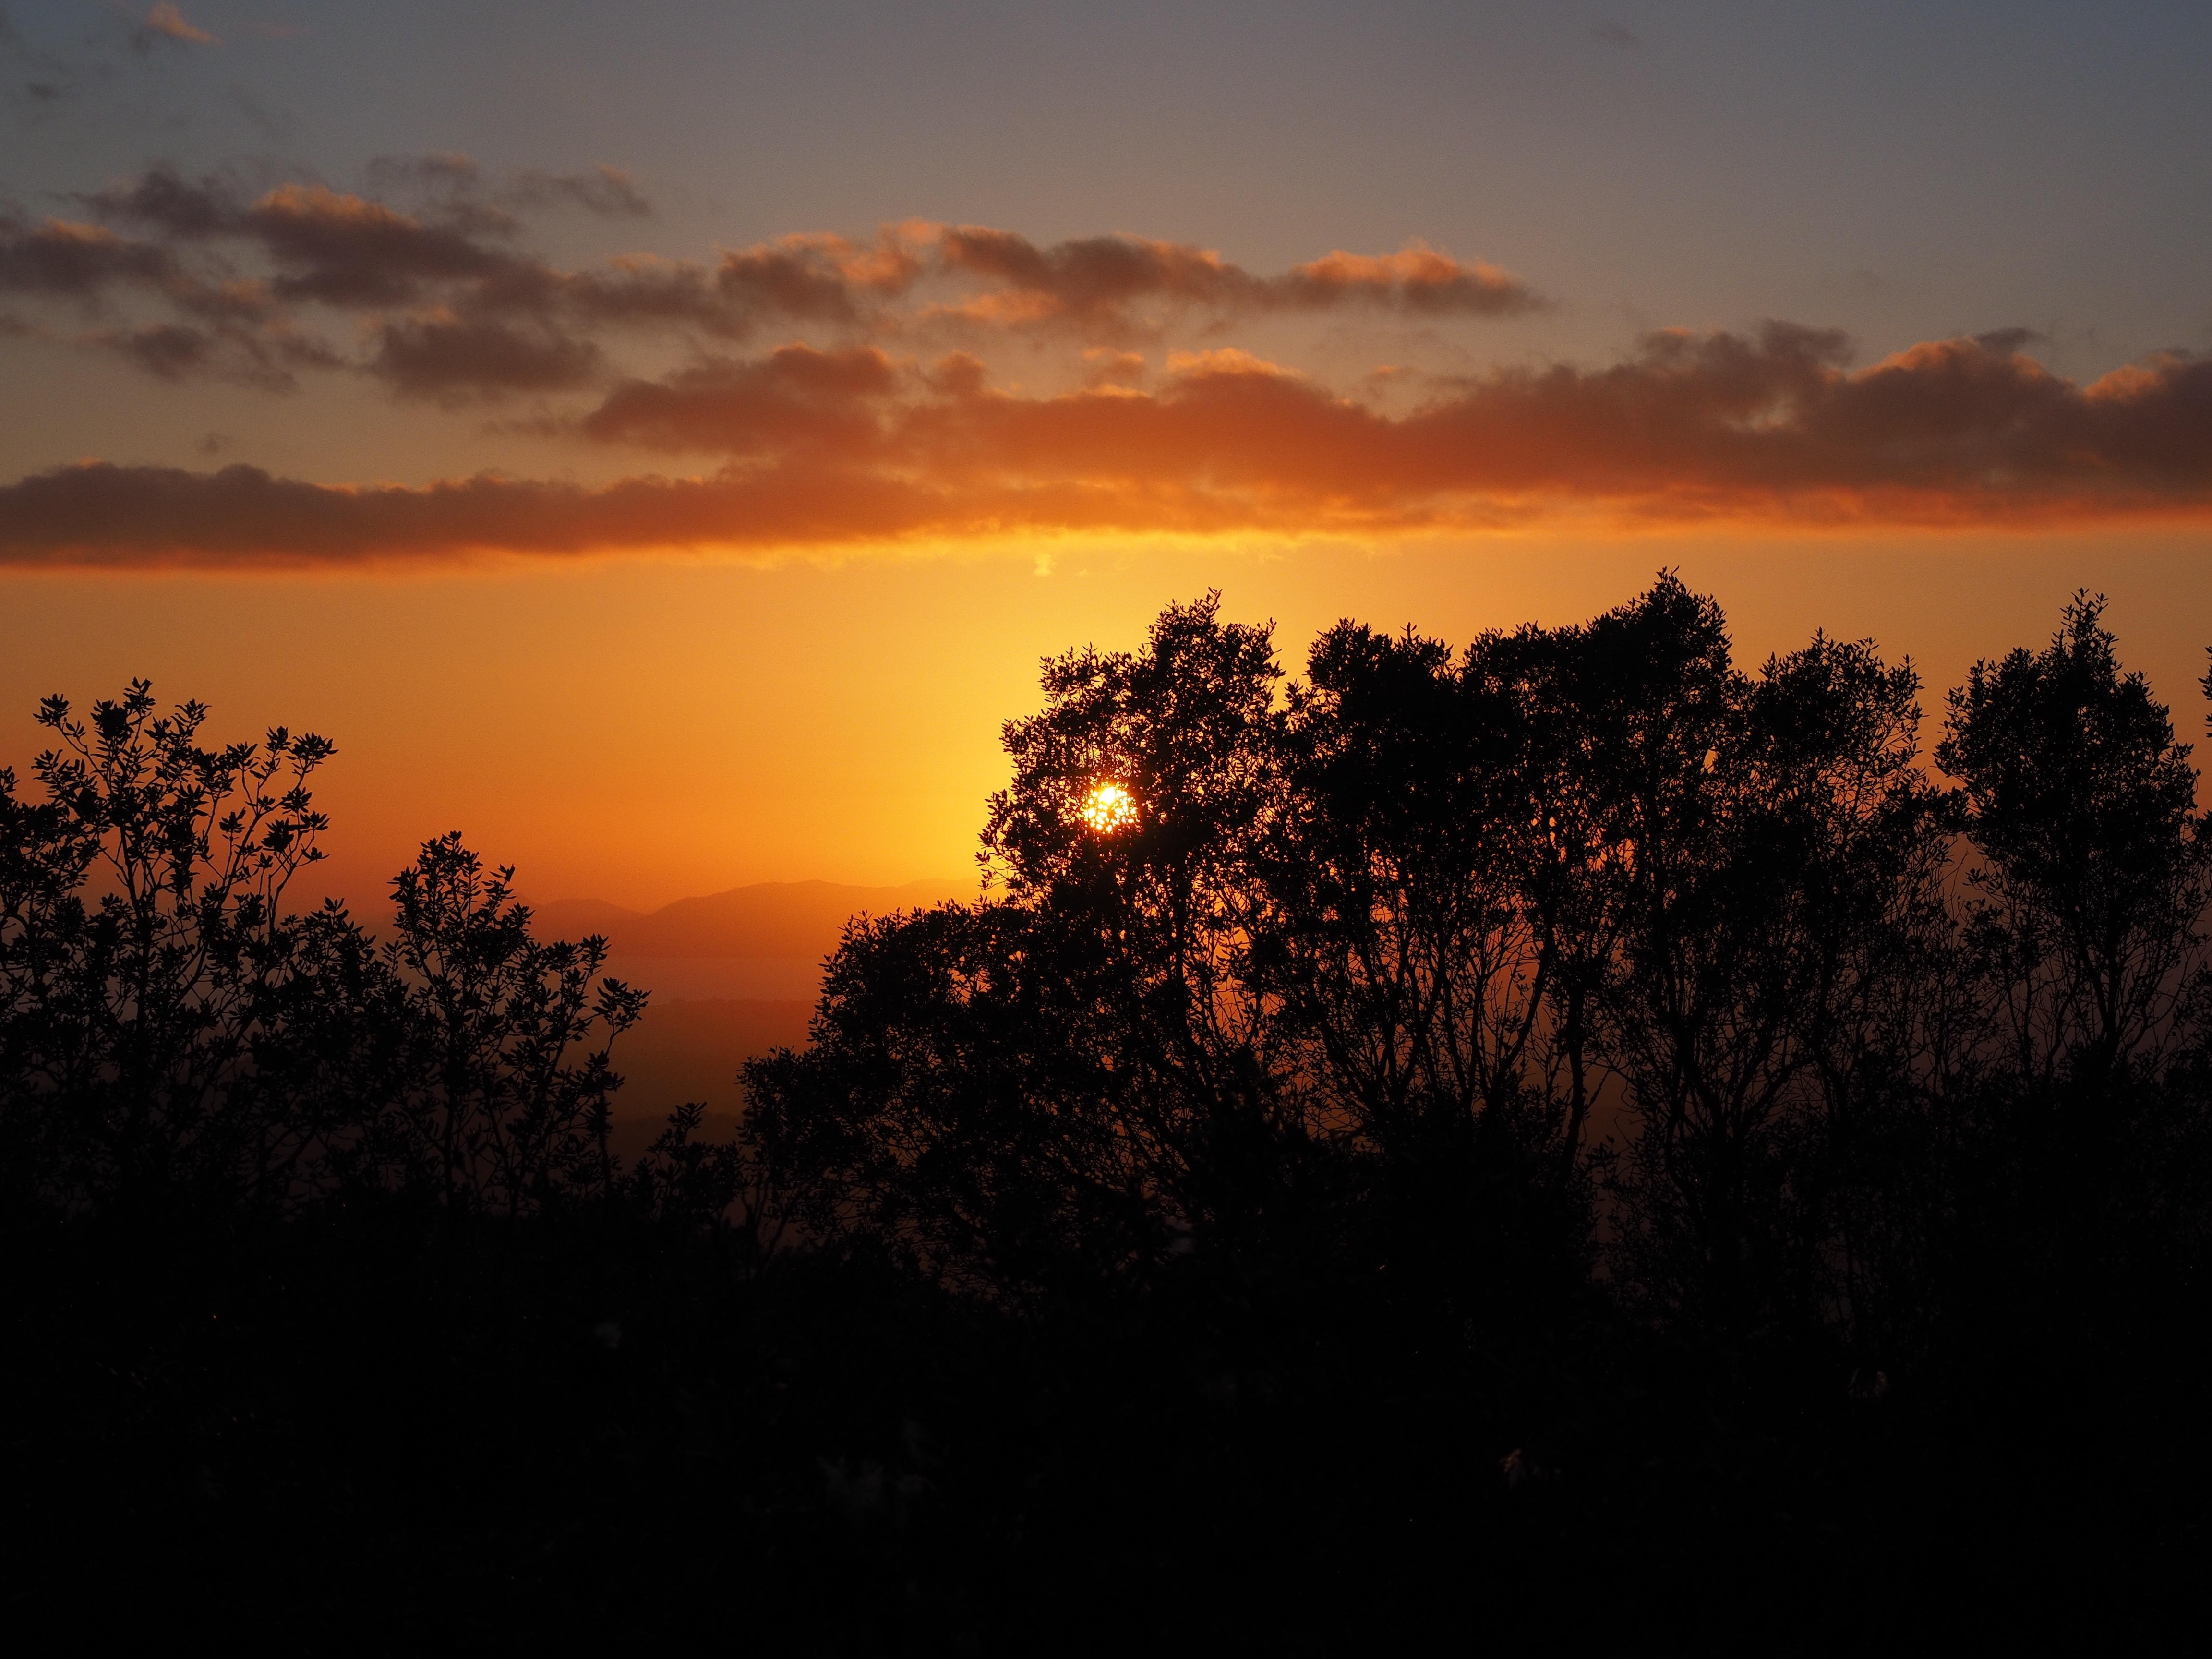
nature, horizon, cloud, sky, sun, sunrise, sunset, sunlight, morning, view, dawn, atmosphere, dusk, evening, romance, romantic, yellow, trees, clouds, mountains, bright, passage, outlook, mallorca, cura, afterglow, place of pilgrimage, evening hours, puig de randa, balearic islands spain, monastery cura, algaida, santuari de nostra senyora de cura, franciscan monastery, atmospheric phenomenon, red sky at morning